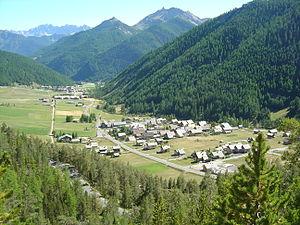
En bas, la ligne droite de Brunissard. Au fond, Arvieux.
Le col d'Izoard, ou col de l'Izoard, est situé dans les Hautes-Alpes, au nord-ouest du massif du Queyras, à une altitude de 2 362 m. Il relie Briançon, au nord-ouest, à Château-Ville-Vieille, au sud-est. La route D 902 qui le franchit est fermée à la circulation automobile de novembre à mai-juin entre les hameaux de Brunissard sur la commune d'Arvieux, et Le Laus sur la commune de Cervières.
Arvieux est une commune française située dans le département des Hautes-Alpes, en région Provence-Alpes-Côte d'Azur.